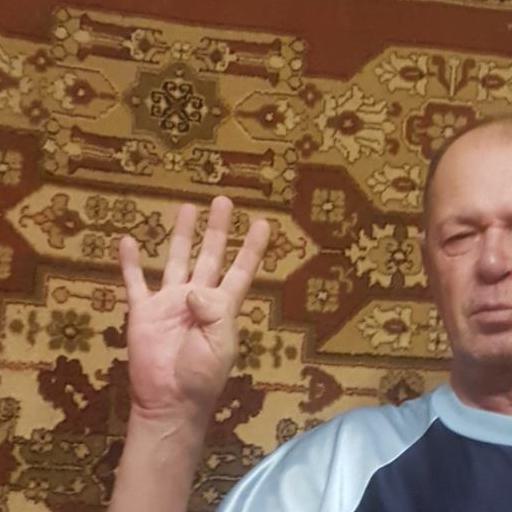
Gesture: four